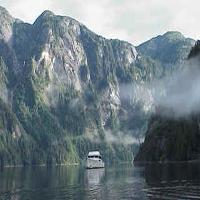
Weather: cloudy or overcast